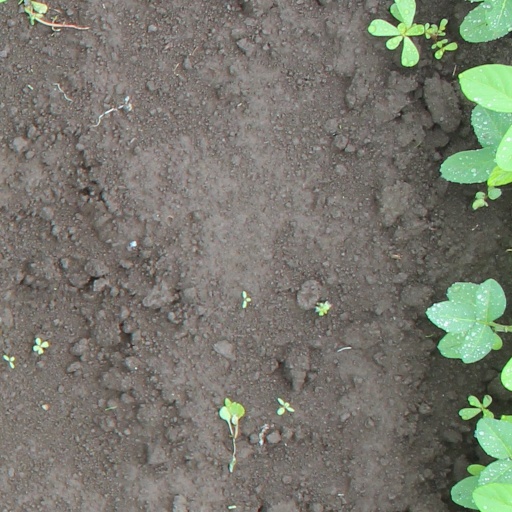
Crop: soybean